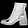
Label: Ankle boot